Radial turbine

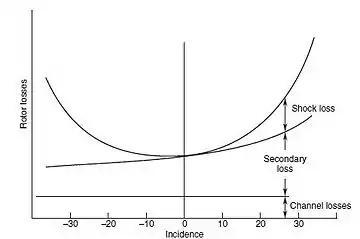

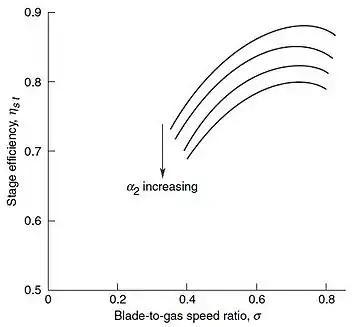

In outward flow radial turbine stages, the flow of the gas or steam occurs from smaller to larger diameters. The stage consists of a pair of fixed and moving blades. The increasing area of cross-section at larger diameters accommodates the expanding gas.